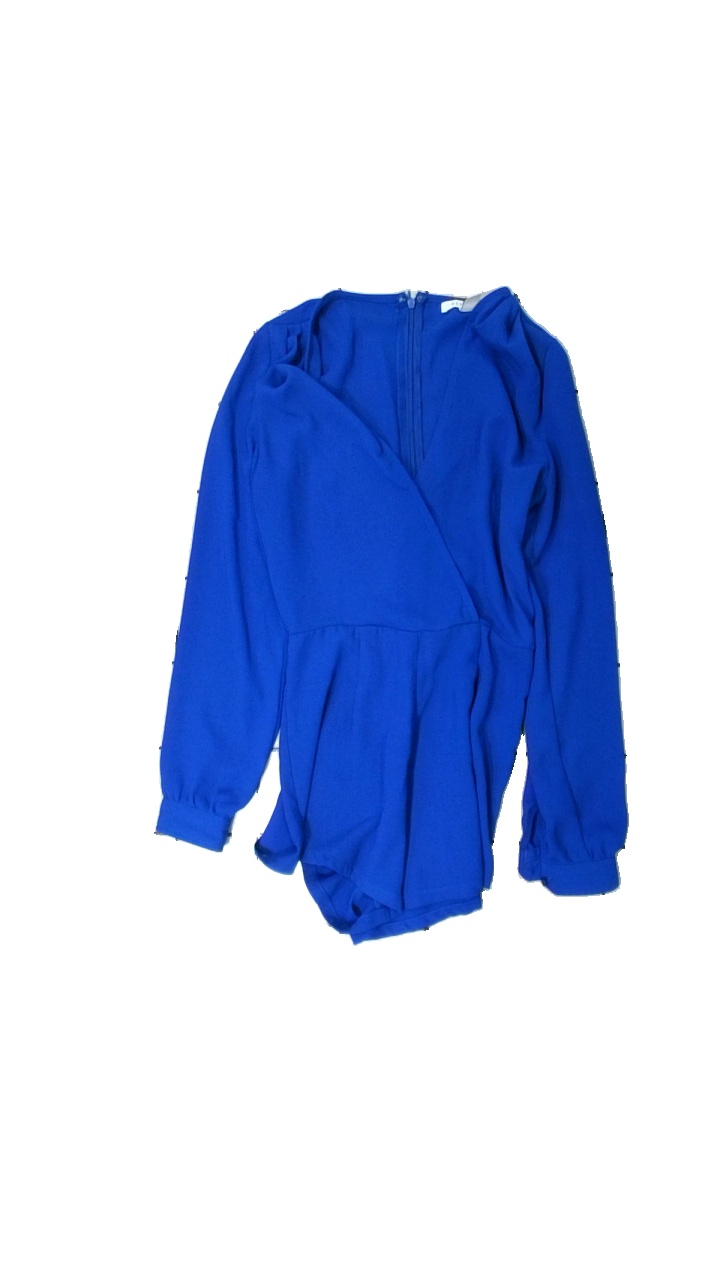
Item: Top (Ladies)
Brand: Nly Trend
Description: Blue v-necked bodysuit for women
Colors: Blue
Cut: Regular, V-collar
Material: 100% polyester
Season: All
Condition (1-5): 4
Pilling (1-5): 5
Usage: Reuse
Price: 50-100